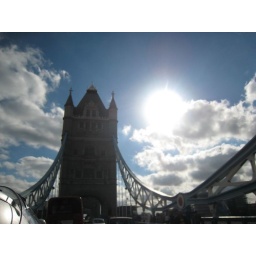
Sun over tower bridge